Sanjay Gulati

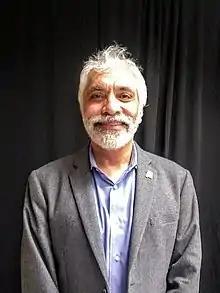

Sanjay Gulati is a child psychiatrist in Massachusetts whose research revolves around people who are deaf and hard of hearing and whose focus is on educating professionals working with deaf and hard of hearing populations about language deprivation syndrome. He is credited with coining the concept of "language deprivation syndrome" and studies the constellation of behaviors that result from lacking a foundational first language in deaf children.